Confirmation bias

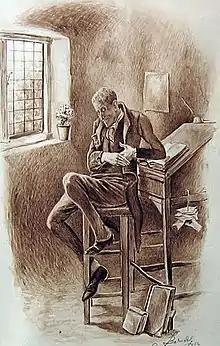
Confirmation bias has been described as an internal "", echoing back a person's beliefs like Charles Dickens's character Uriah Heep.

Experiments have found repeatedly that people tend to test hypotheses in a one-sided way, by searching for evidence consistent with their current hypothesis. Rather than searching through all the relevant evidence, they phrase questions to receive an affirmative answer that supports their theory. They look for the consequences that they would expect if their hypothesis were true, rather than what would happen if it were false. For example, someone using yes/no questions to find a number they suspect to be the number 3 might ask, "Is it an odd number?" People prefer this type of question, called a "positive test", even when a negative test such as "Is it an even number?" would yield exactly the same information. However, this does not mean that people seek tests that guarantee a positive answer. In studies where subjects could select either such pseudo-tests or genuinely diagnostic ones, they favored the genuinely diagnostic.